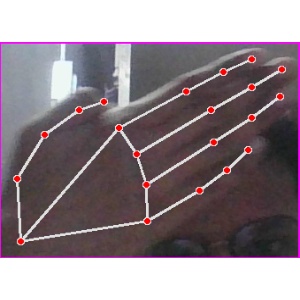
अक्षर: घ